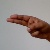
The image shows a hand gesture representing the letter 'H' in Indian Sign Language.